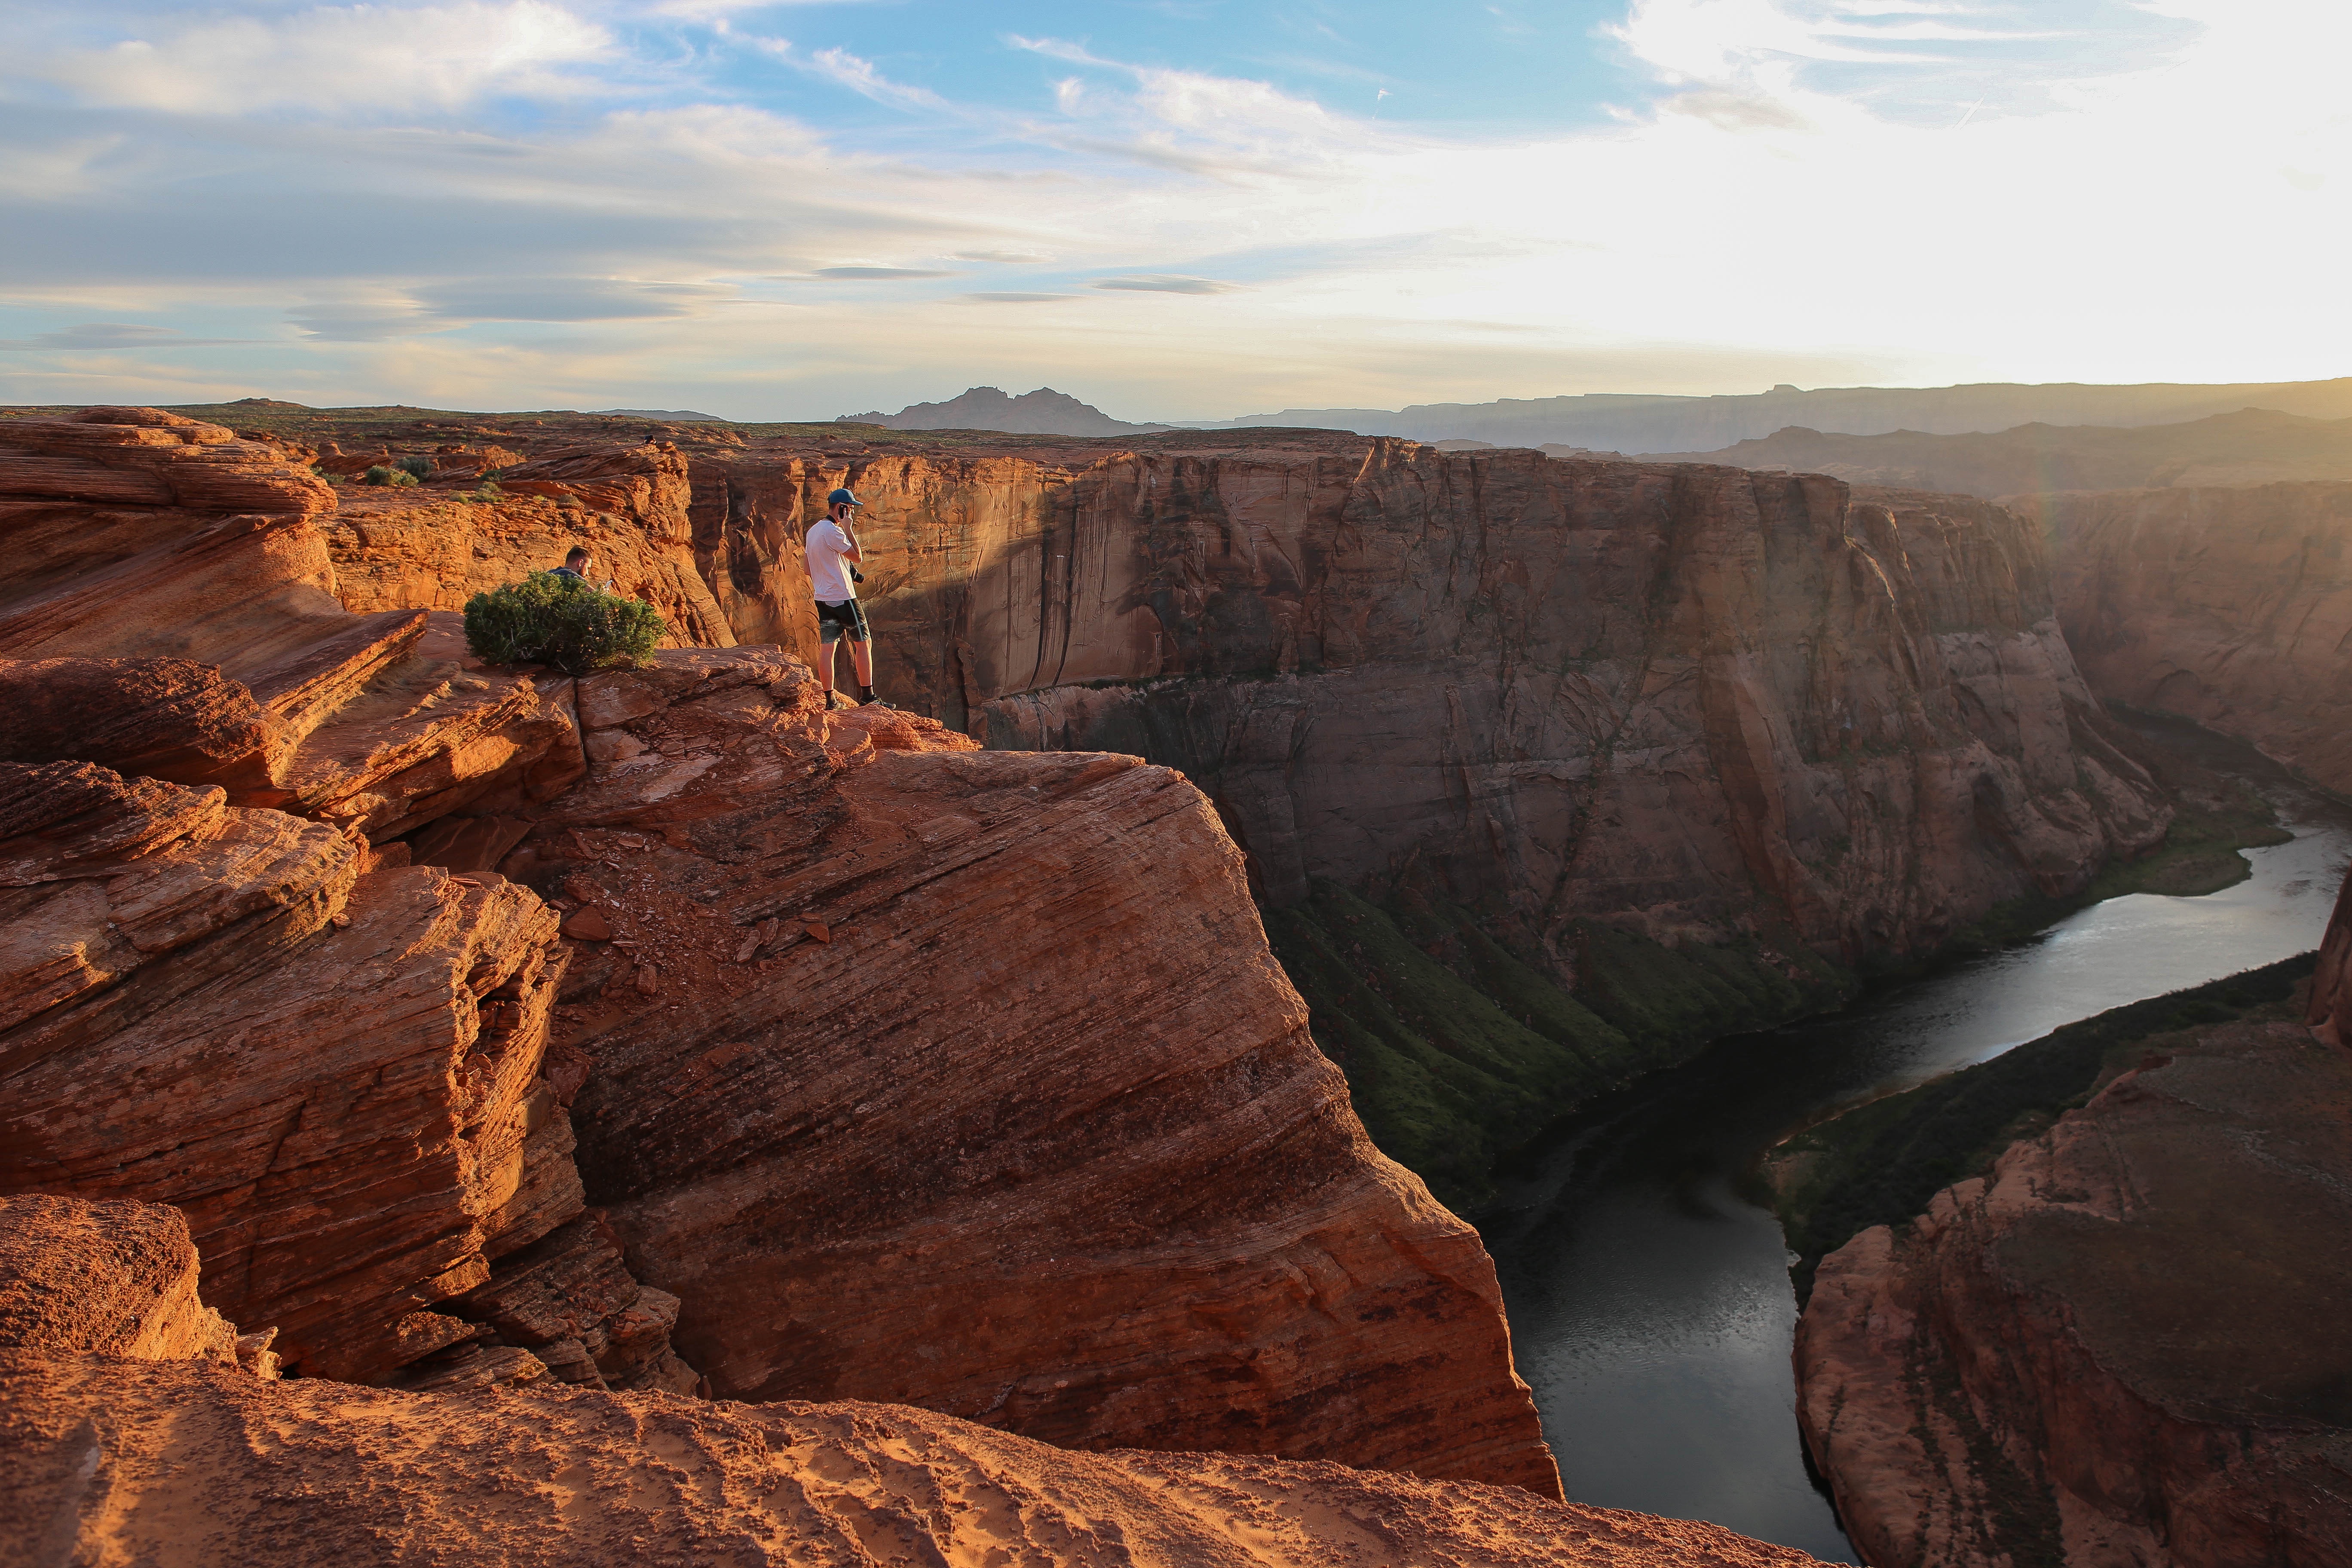
landscape, coast, rock, sunset, formation, cliff, arch, canyon, terrain, national park, geology, badlands, plateau, wadi, landform, geographical feature